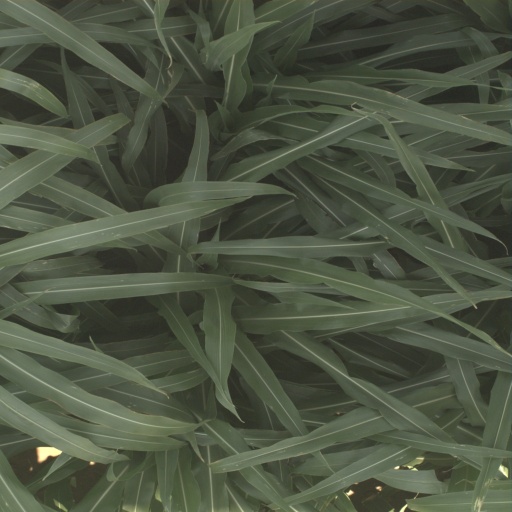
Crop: sorghum